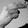
ASL letter: H